Eric Reveno

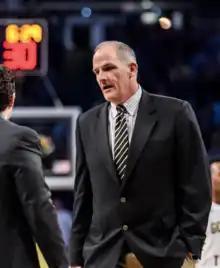
Reveno in 2020

Eric Wendell Reveno (born March 12, 1966) is an American college basketball coach who is the men's associate head coach for the Stanford Cardinal of the Atlantic Coast Conference and was the former head men's basketball coach at Portland. He was named the West Coast Conference coach of the year for the 2008–09 season after a third-place finish in conference.